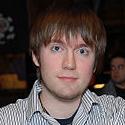
Age: 21